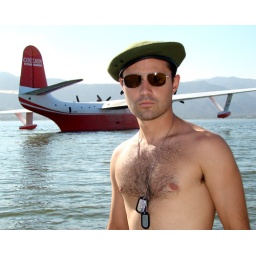
Marcos in Lake Elsinore, California. In background is water bomber plane used to fight wildfires.